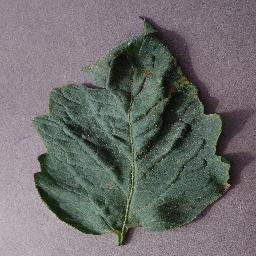
Label: Tomato___Target_Spot